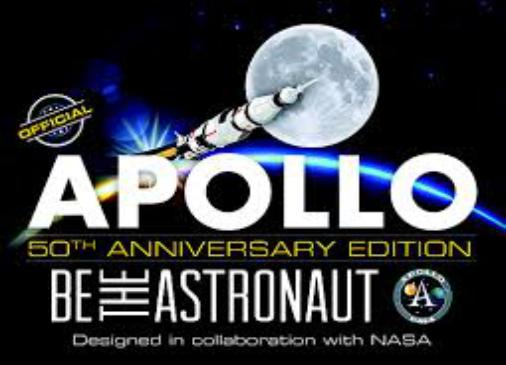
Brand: apollo
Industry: Others